Taxis of New York City

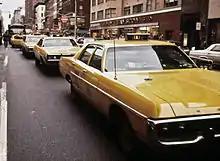
Lineup of cabs in 1973

In 1907, following the collapse of the Electric Vehicle Company, horse-drawn cabs once again became a primary means of transport around New York City. In early 1907 Harry N. Allen, incensed after being charged five dollars for a journey of , decided "to start a [taxicab] service in New York and charge so-much per mile." Later that year he imported 65 gasoline-powered cars from France and began the New York Taxicab Company. The cabs were originally painted red and green, but Allen repainted them all yellow to be visible from a distance. By 1908 the company was running 700 taxicabs.